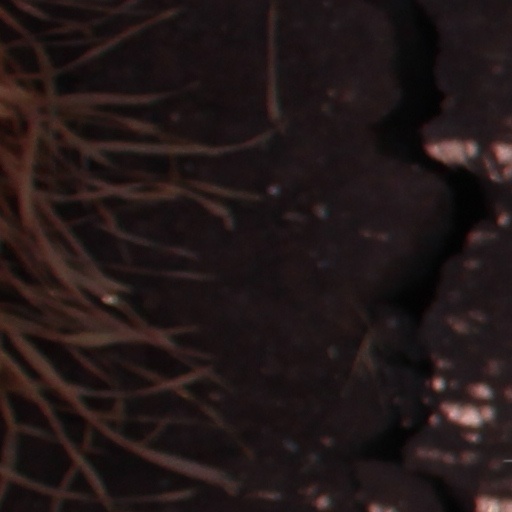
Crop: wheat